Andrew Spence (artist)

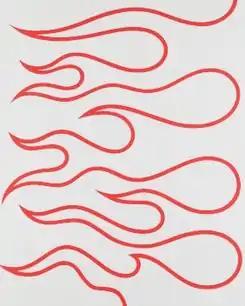
Andrew Spence, "Red Line", oil on canvas, 60" x 48", 2005.

Spence's art often occupies an ambiguous position between abstract and representational, sophisticated and ordinary, and meditative and deadpan that is echoed by shifting figure-ground relationships. His paintings arise out of a rigorous drawing process, which results in schematic images refined to edge of recognition and a core of essence. This formal concision extends to his use of color, which is non-associative, and while sometimes bold, often limited to two or three colors, one of which is nearly always white. Carol Diehl wrote that the work's "innate drollness" is offset by Spence's acute attention to surface. While his paintings appear flat and hard-edged in reproduction, reviewers frequently note their physicality and dense, varied textures. Spence builds them in waxy layers applied with a paint-laden palette knife, creating shapes with nearly engraved edges that he sands and polishes to an opaque sheen.